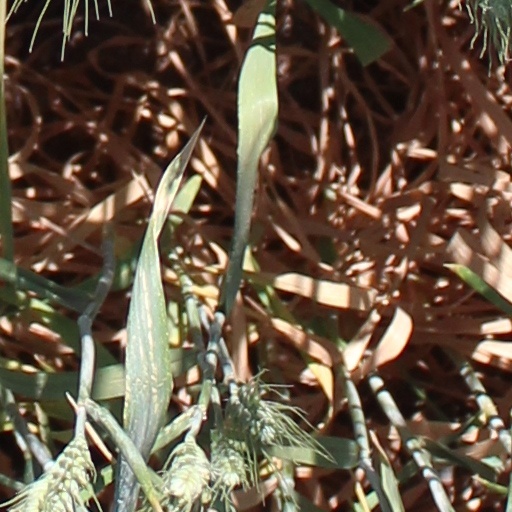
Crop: wheat